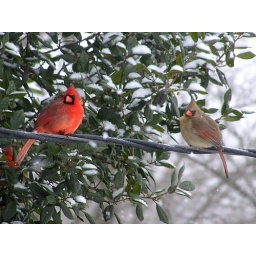
male and female cardinals sitting on a wire outside my dads 'picture' window in junior wv.